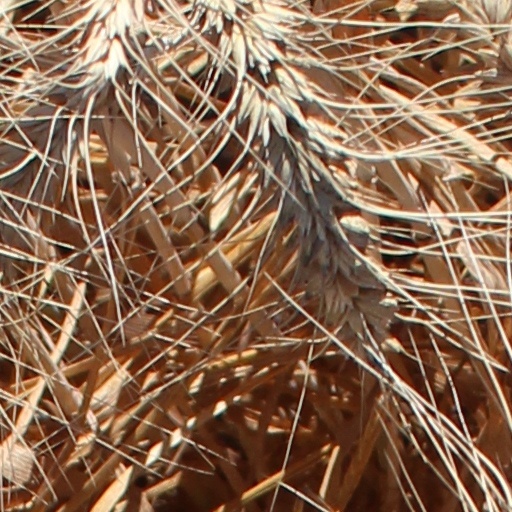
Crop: wheat